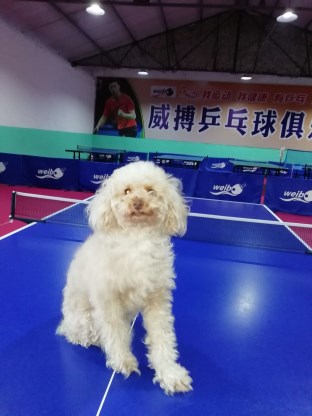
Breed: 2925-n000114-toy_poodle